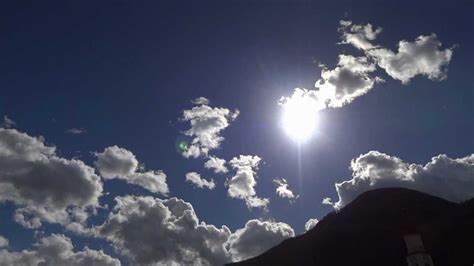
Weather: sun or clear